Blank Noise

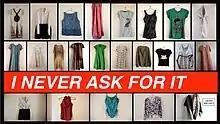
Poster of the campaign "I Never Ask For It".

Though Blank Noise was founded in Bangalore, it has spread to other cities such as Mumbai, Delhi, Chennai, Calcutta, Chandigarh, Hyderabad, and Lucknow. It tackles the notion of shame and blame through campaigns such as "I never ask for it" (ask to be sexually harassed when on the streets). A major notion that it seeks to dispel is that women get harassed because of the clothing they wear. Through street actions and dialogue, Blank Noise hopes to achieve its aims of achieving a safe and free environment for women on the streets, and enable society to become more egalitarian towards women in general.